St. Martin's College (Malta)

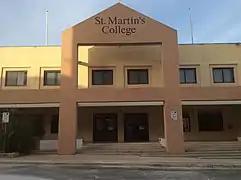
St. Martin's College

St Martin's College forms part of a co-educational establishment in Malta catering for pupils aged 2 years and 1 month to 18 years. Founded in 1905, by Ethel Yabsley and Madeleine Sceberras, the school originally catered for the children of British families stationed in Malta. In time, the school established itself at Windsor Terrace, Sliema. In 1991, the school moved to its present premises in Swatar. Further expansion took place in 1993. St Martin's College Sixth Form was founded in 2007.